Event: Nepal Earthquake
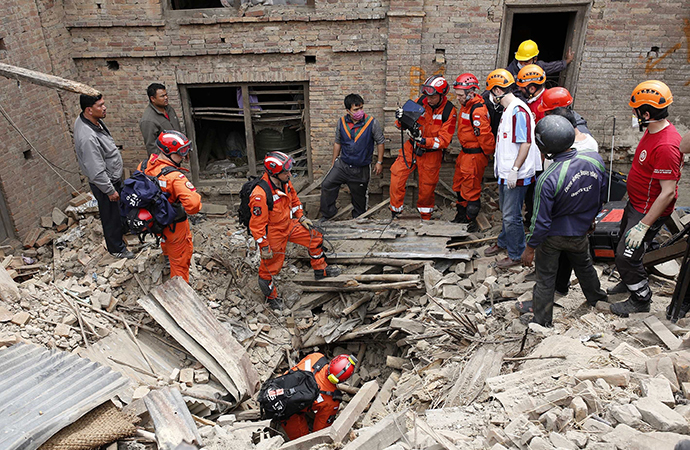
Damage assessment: damage